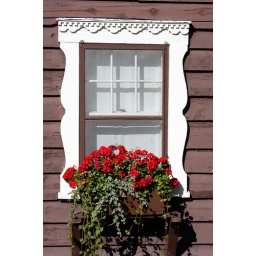
Geraniums in window box